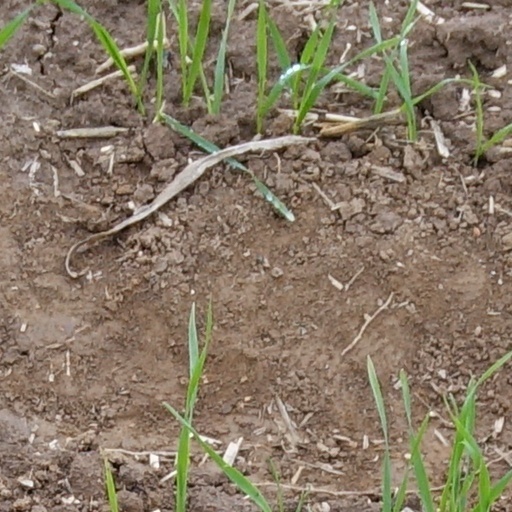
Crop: wheat